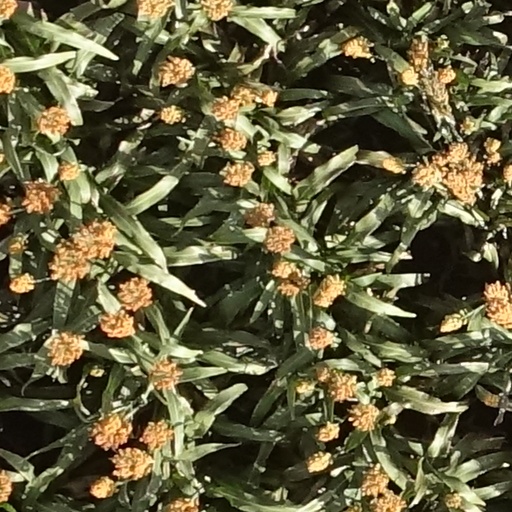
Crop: sorghum